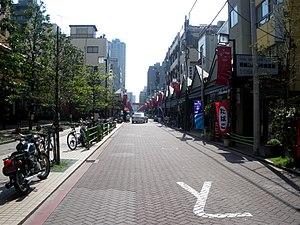
L’okonomiyaki, littéralement okonomi et yaki, est un plat japonais composé d'une pâte qui enrobe un nombre d'ingrédients très variables découpés en petits morceaux, le tout étant cuit sur une plaque chauffante.
Tsuki-shima est une île située à Chūō, Tokyo, Japon. Cette île a été créée artificiellement en utilisant de la terre provenant des chantiers de construction de canaux pour bateaux de la baie de Tokyo.